Radamel Falcao

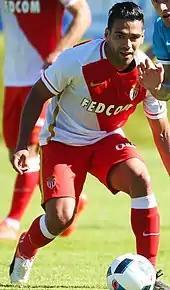
Falcao playing for Monaco in 2016

Upon Falcao's return to Monaco in July 2016, he was made team captain by coach Leonardo Jardim. On 27 July, Falcao scored for Monaco in his first appearance for the club in two seasons; a Champions League qualifier against Fenerbahçe. On 17 September, he scored his first Ligue 1 goal of the season in a 3–0 win over Stade Rennais at the Stade Louis II. On 5 November, he scored twice in the first half as Monaco defeated Nancy 6–0 in a league match, following his two first-half goals against CSKA Moscow in a Champions League group stage match three days earlier.